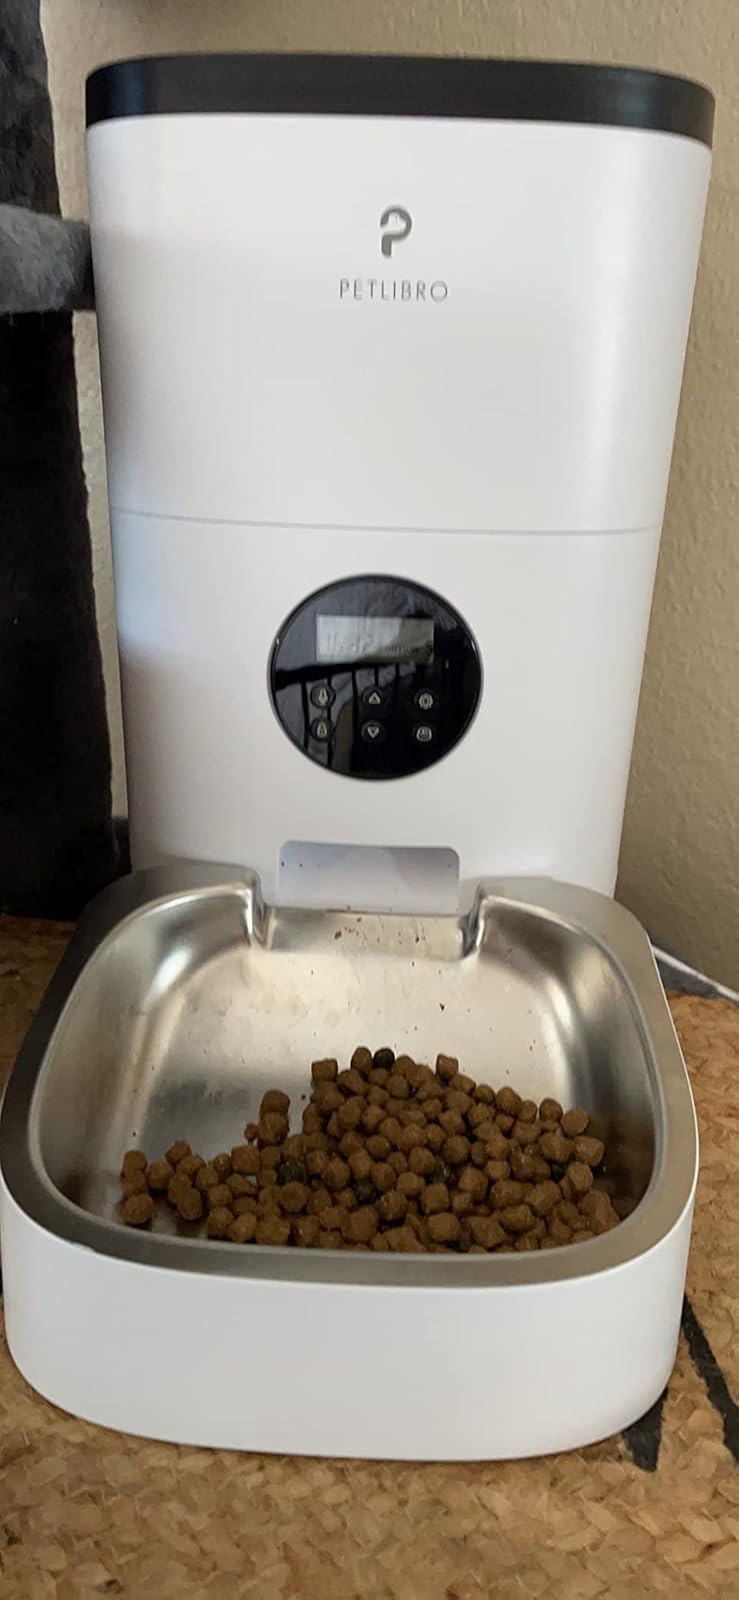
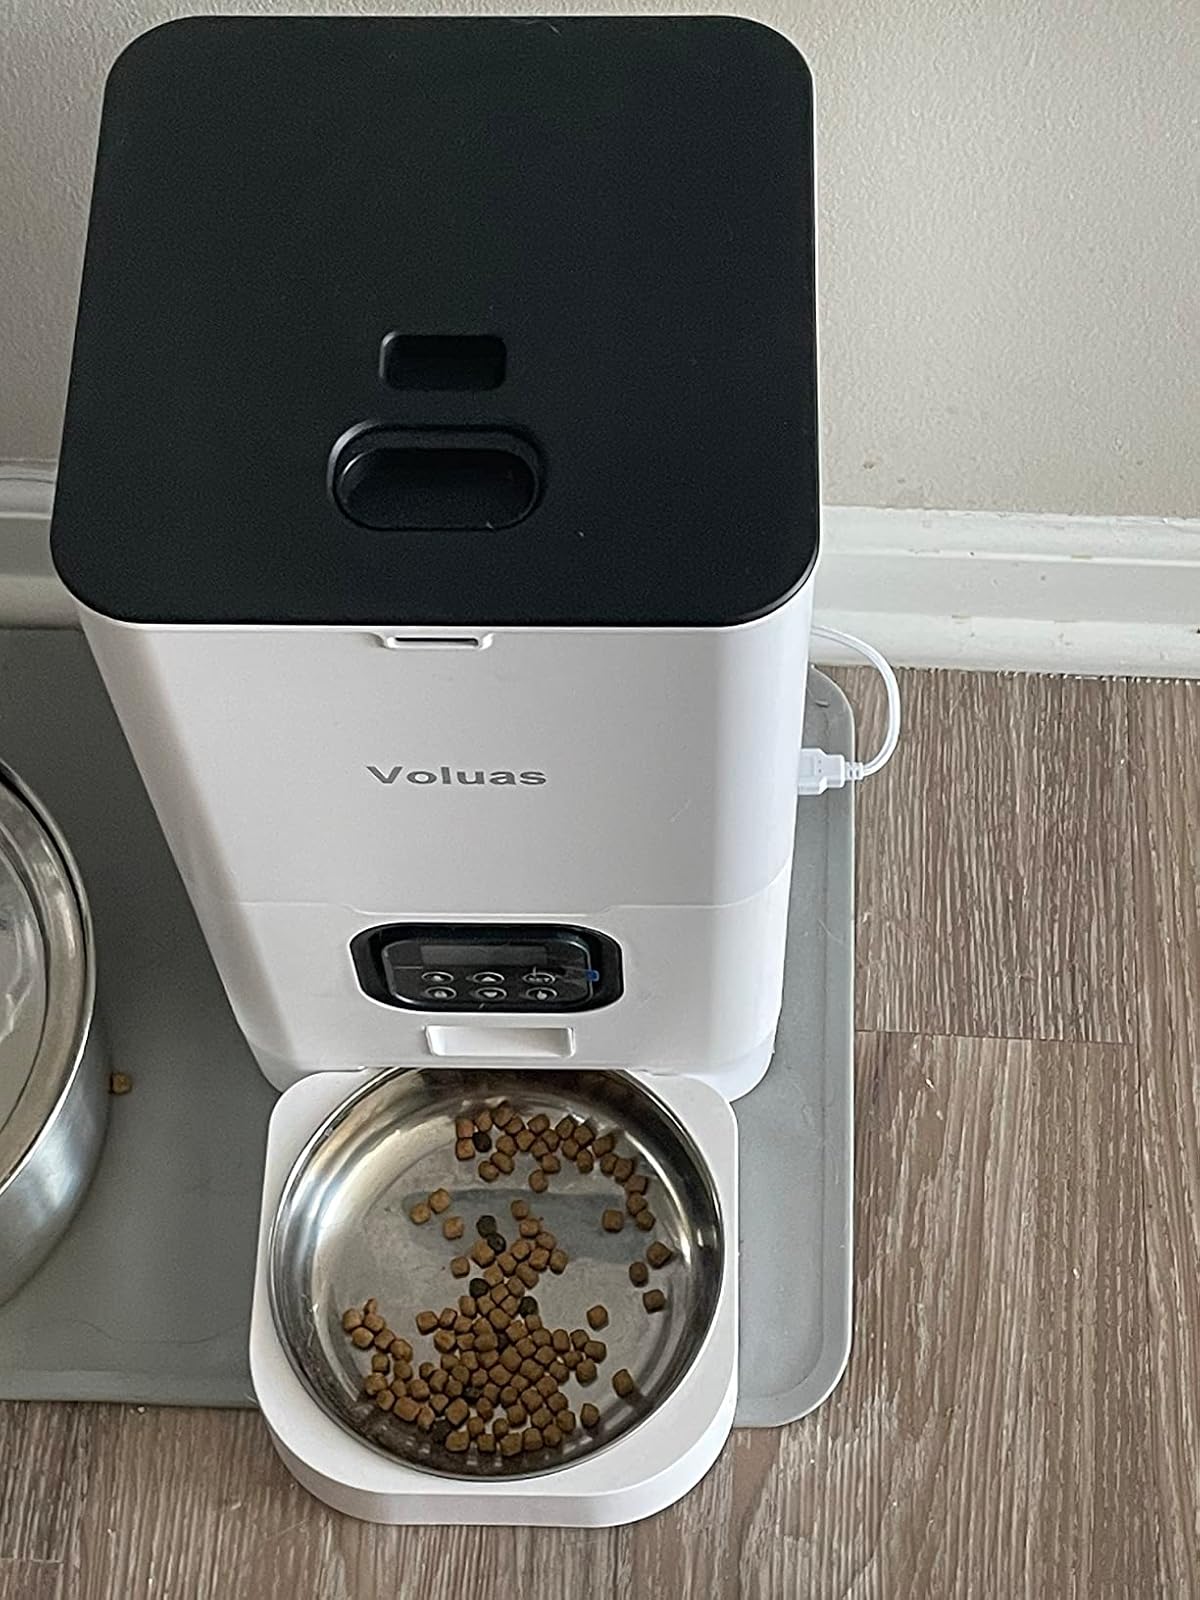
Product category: items_feeder
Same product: no